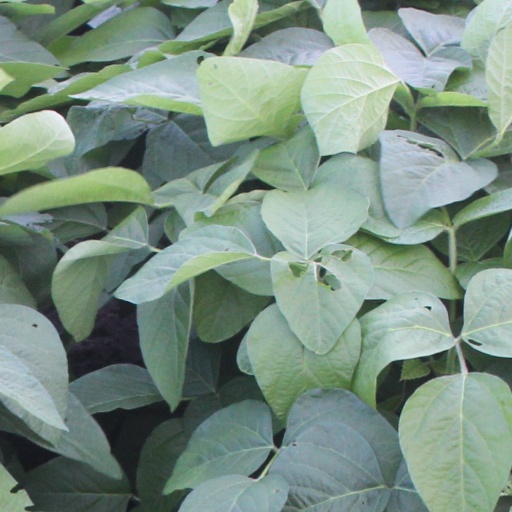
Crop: soybean